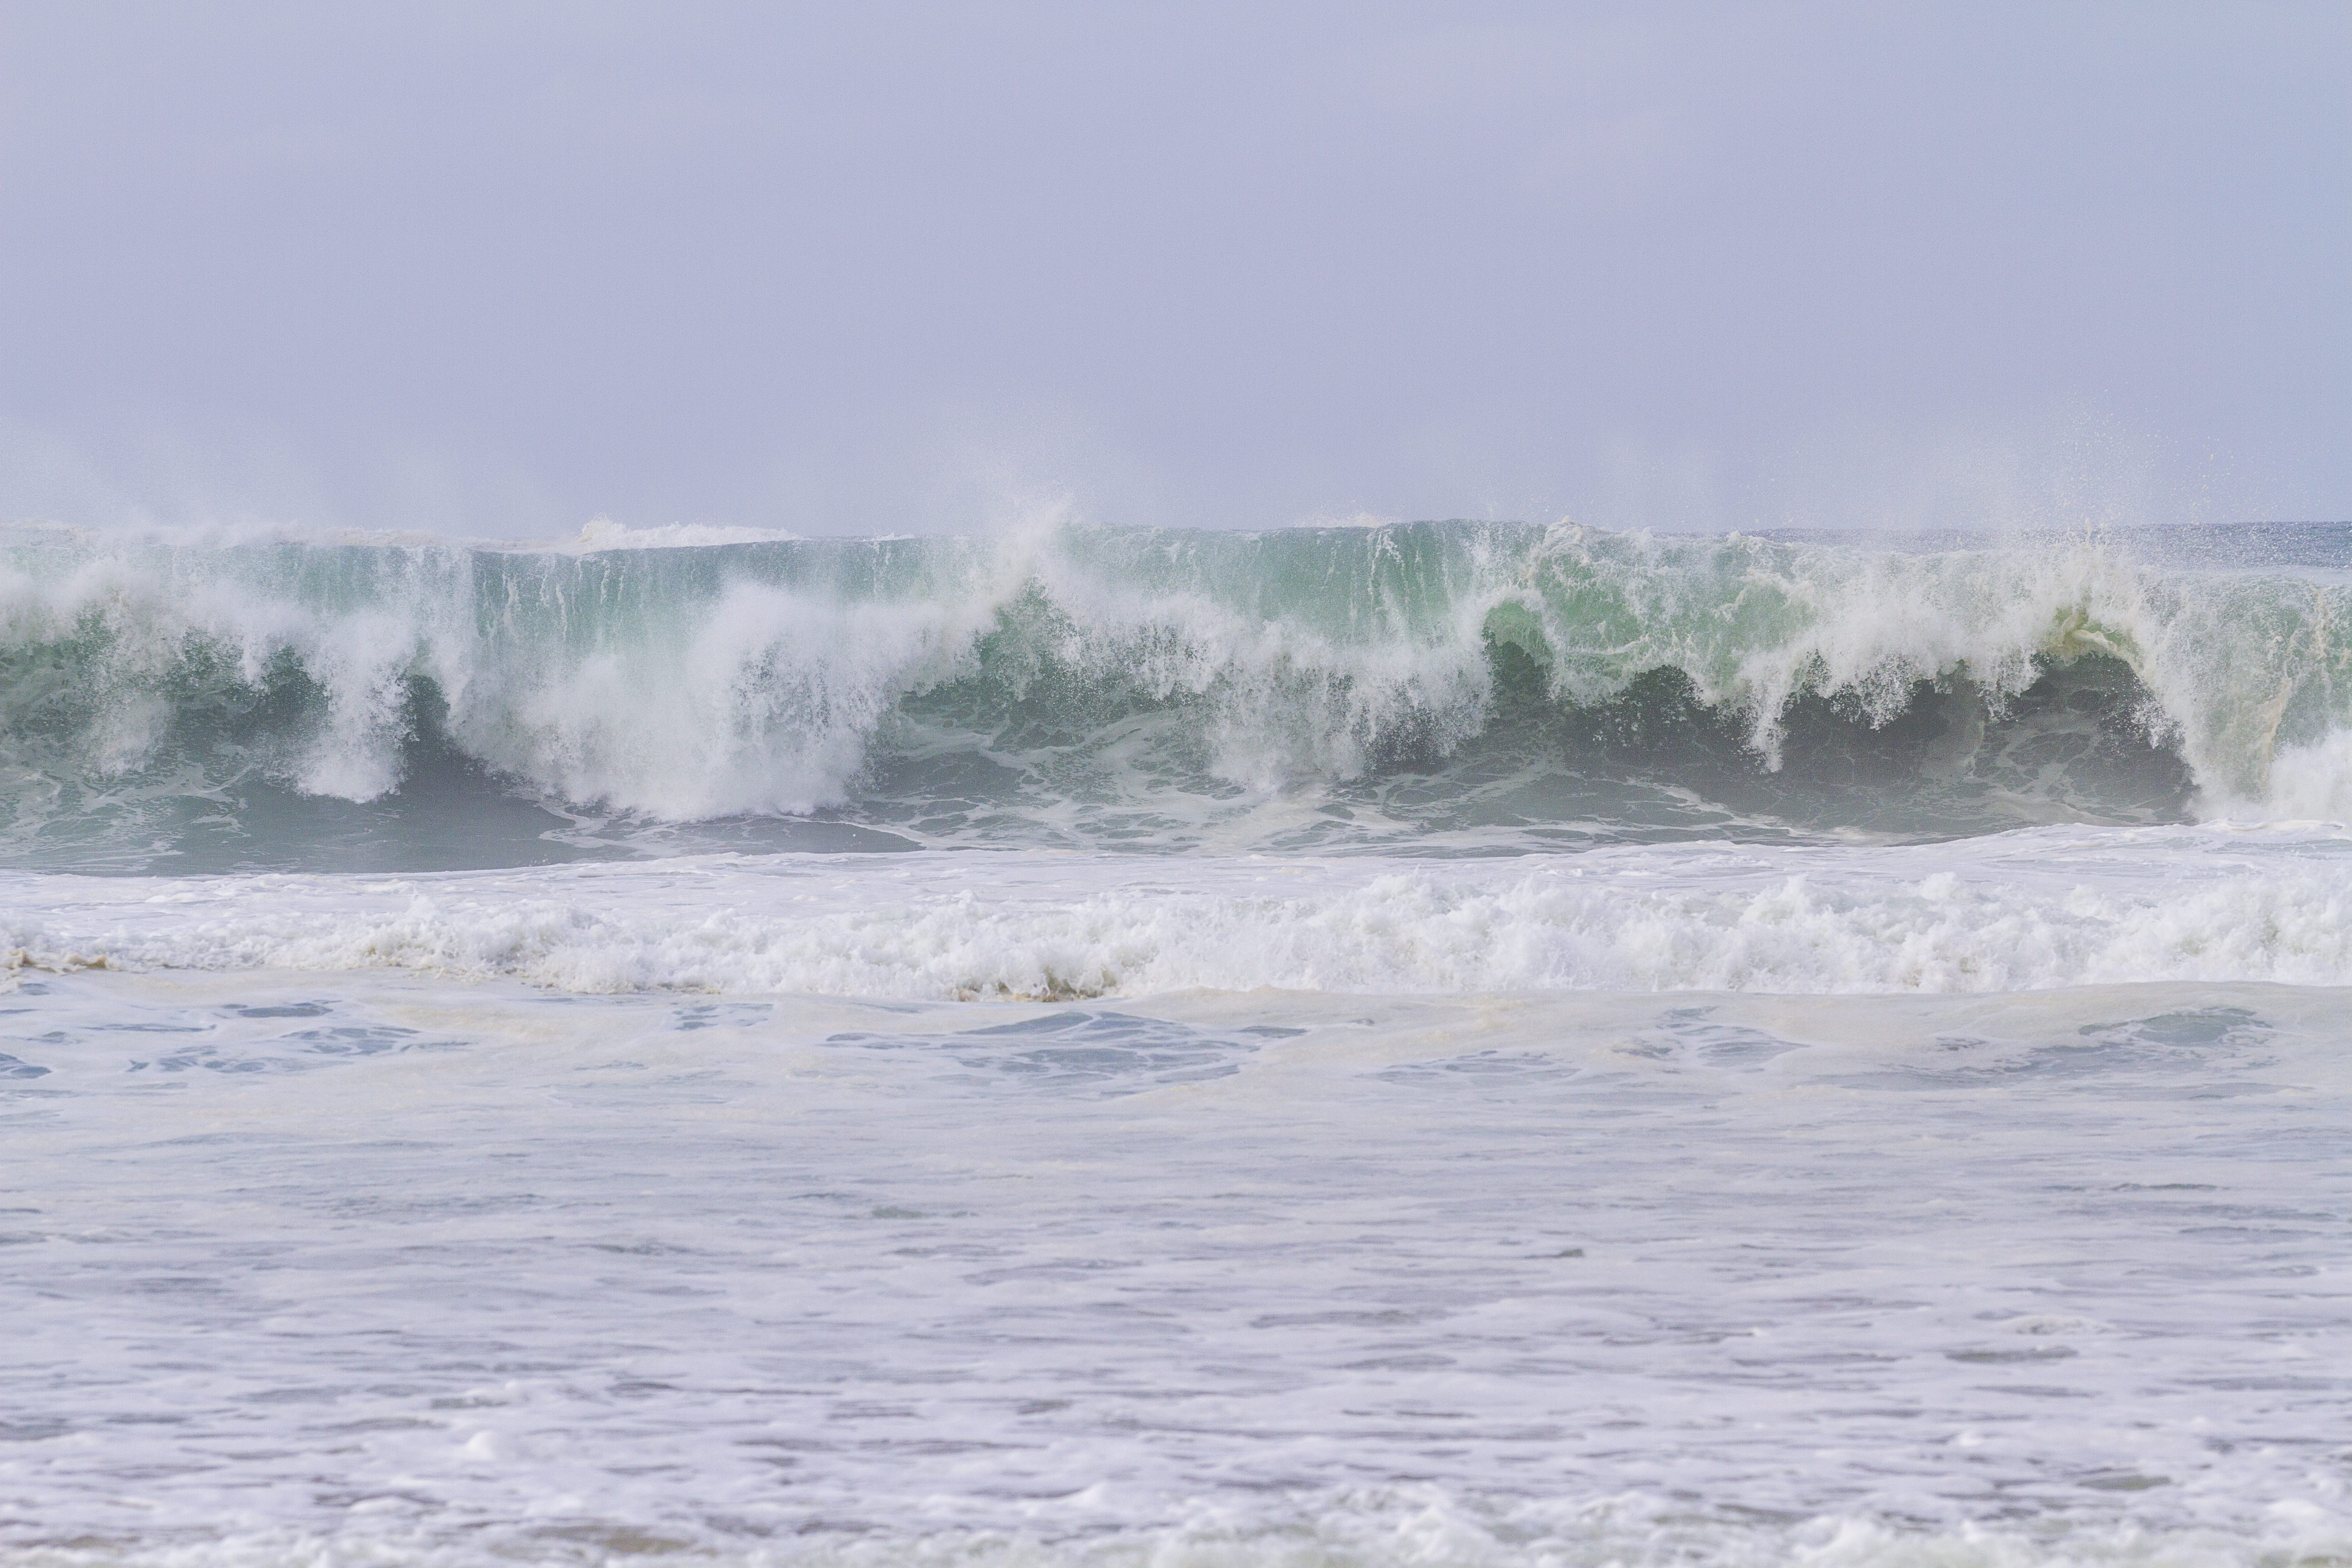
water, waves, surf, breakers, spray, move, foam, agitated, wave, wind wave, ocean, sea, tide, shore, sky, coast, wind, beach, surface water sports, boardsport, coastal and oceanic landforms, surfing